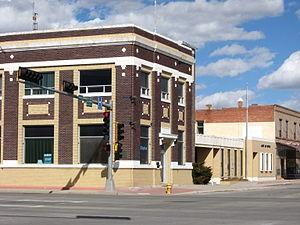
La ville de Clayton est le siège du comté d'Union, situé dans le Nouveau-Mexique, aux États-Unis.